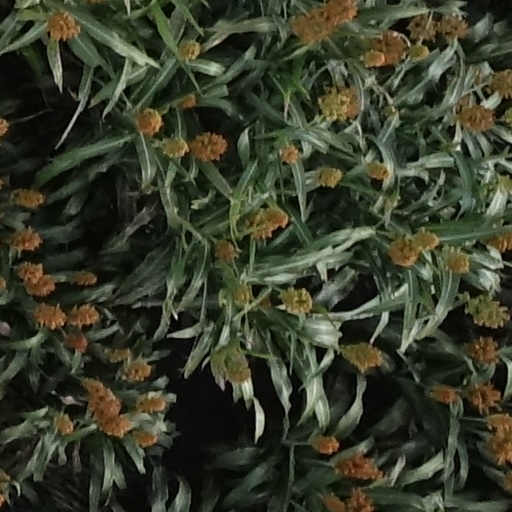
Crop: sorghum